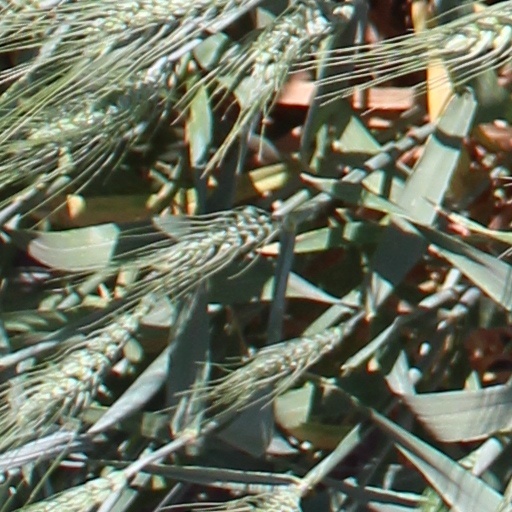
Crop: wheat